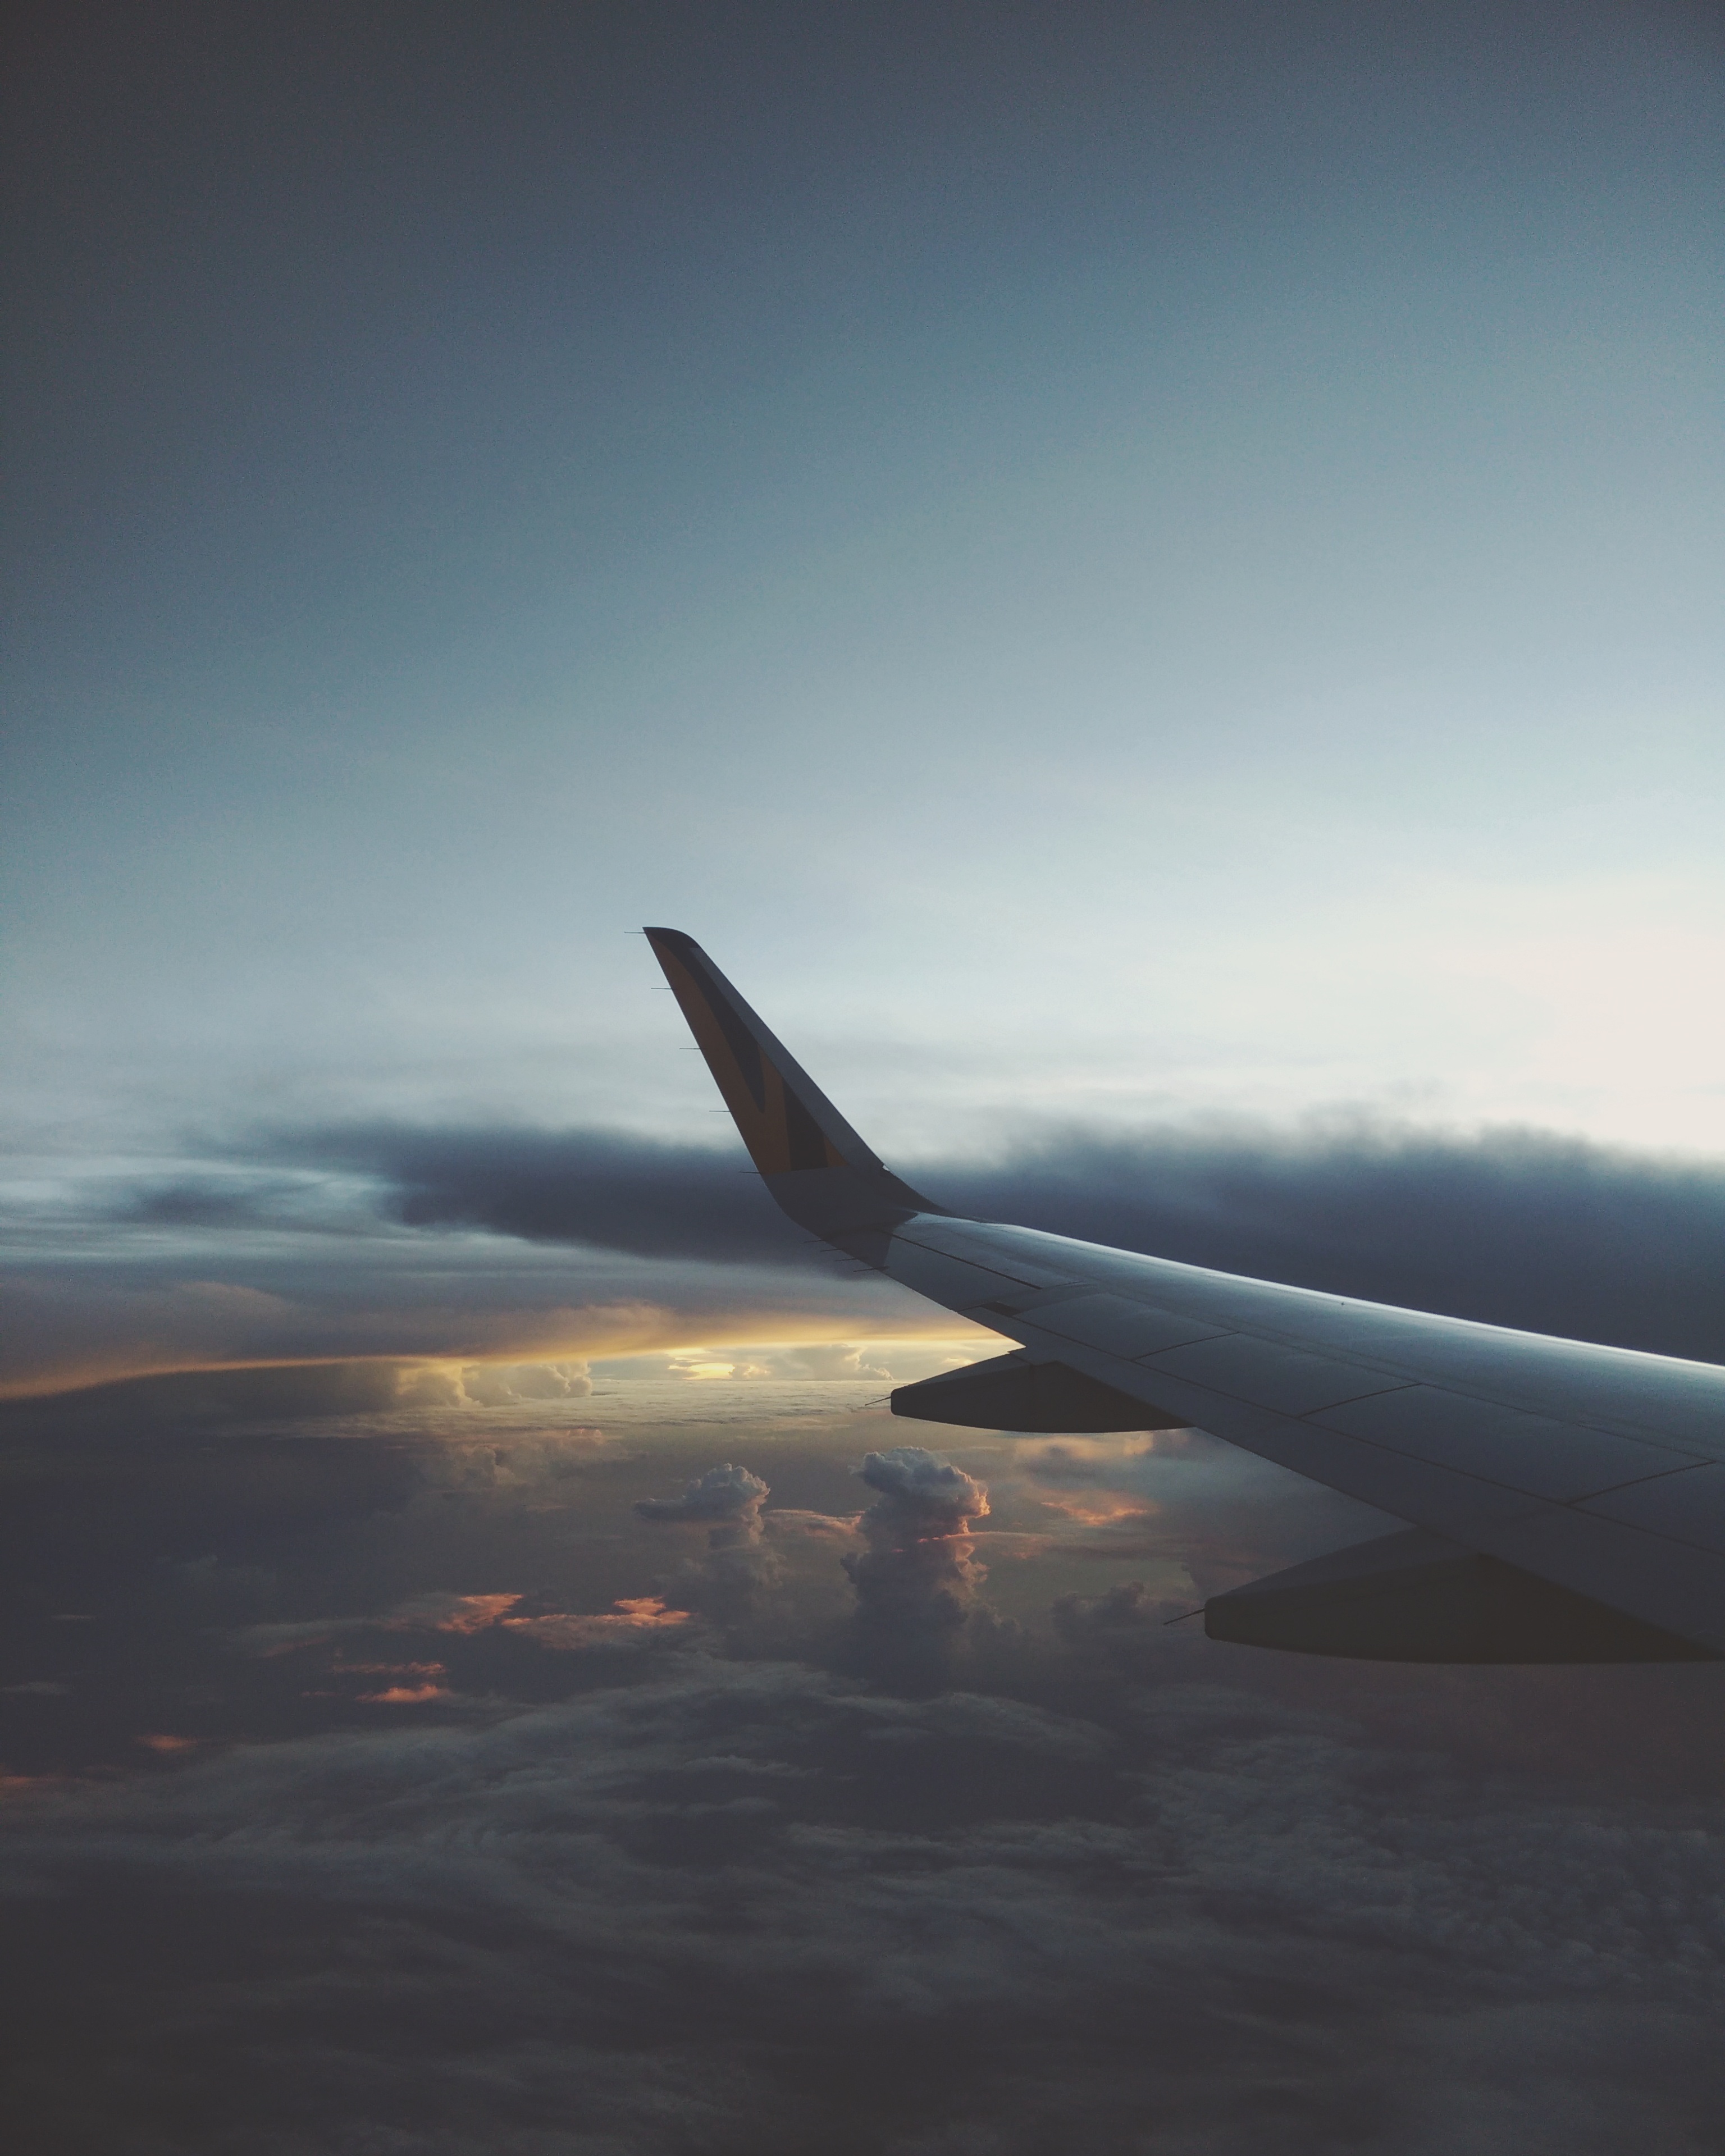
horizon, wing, cloud, sky, atmosphere, airplane, aircraft, vehicle, airline, aviation, flight, airliner, takeoff, air force, jet aircraft, air travel, atmosphere of earth